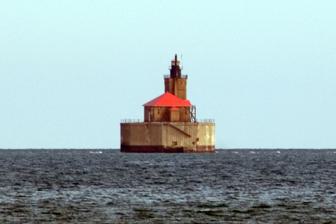
Building: Port Austin Light
Country: United States of America
Year built: 1878
Lighthouse in Michigan, United States Lighthouse Port Austin Light Location Port Austin Reef, 2.5 miles (4.0 km) north of Port Austin, Michigan (Port aux Barques Township) Coordinates 44°05′N 82°59′W / 44.083°N 82.983°W / 44.083; -82.983 Tower Constructed 1878 Foundation Brick, cement , crushed stone Construction Brick Automated 1953 Height 60 feet (18 m) Shape Square Markings Buff square tower with attached house w/red roof. Heritage National Register of Historic Places listed place Light First lit 1878 Focal height 76 feet (23 m) Lens Fourth order Fresnel lens (original), 12-inch (300 mm) Tideland Signal ML-300 acrylic (current) Range 8 nautical miles (15 km; 9.2 mi) Other sources claim 14.3 nautical miles; 26.6 kilometres (16.5 mi) Characteristic White, every 6 seconds. Port Austin Reef Light U.S. National Register of Historic Places MPS Light Stations of the United States MPS NRHP reference No. 11000666 Added to NRHP September 15, 2011 Port Austin Lighthouse (or Port Austin Reef Light ) is a lighthouse off the shore of Lake Huron , about 2.5 miles (4.0 km) north of Port Austin , Huron County Michigan sitting on a rocky reef ( shoal ), which is just north of the tip of the Thumb and a real hazard to navigation. History The original plans were for this lighthouse to be built on shore. The crib was built in Tawas . The light was first lit in 1878, and its pier was modified in 1899.  It is still operational and is automated. The foundation materials are a pier, and the tower is constructed of yellow brick, with buff markings.  It is an octagonal , 60-foot (18 m) tall tower, with an attached keeper house.  However, the focal plain is 76 feet (23 m).  It originally had a fourth-order Fresnel lens by Henry Lepaute of Paris and installed in 1899.  The optic was 12-inch (300 mm) glass.  In 1985 the lens was replaced by a 12-volt solar-powered Tideland Signal 300 mm acrylic optic, which eliminated the need to maintain the submarine cable. Current status and activities In 1990, volunteers from the Port Austin Reef Light Association engaged in an "heroic effort" to oust a colony of seagulls that had taken over the building, and then screened and reroofed it. Restoration efforts continue. Decking has been covered with galvanized metal shingles, and painted in the bright red that is historically accurate. Railings were affixed to the access ladder, and safety chains edging the deck were replaced. Installed also were a new brick chimney and 18 new windows. In 1990, PARLA's license to renovate the structure was extended through 2020. Current restoration continues by the Port Austin Reef Light Association. The light is not open for tours. It is a long and difficult trip to the light, which is always hindered by the reef, and often by the fog. However, it is possible to photograph the lighthouse from shore, although it takes a long lens or digital zoom. The light was listed on the National Register of Historic Places in September 2011. The site includes adjacent bottom lands. A two-story on shore lighthouse keeper 's house still exists. In June 2011, the General Services Administration made the Port Austin Light (along with 11 others) available at no cost to public organizations willing to preserve them. On July 19, 2012 it was announced that the Port Austin Reef Lighthouse Association, a Michigan non-profit organization, will take ownership of the Port Austin Light Station on Lake Huron. See also Lighthouses in the United States References